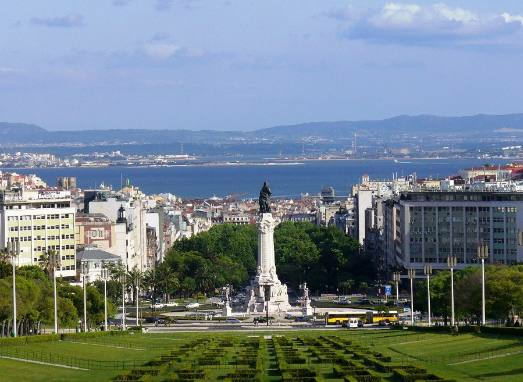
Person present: No